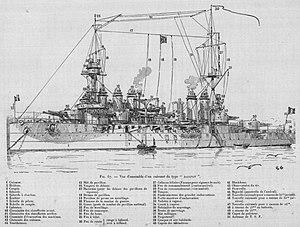
Vue détaillée d'un cuirassé français type Danton en 1910.
Le Danton est un cuirassé de la marine française de la classe Danton construit à partir de 1906. Mis en service actif en juin 1911, il fut coulé lors de la Première Guerre mondiale par le sous-marin allemand U-64 le 19 mars 1917 au large de la Sardaigne. L'épave du Danton a été découverte en 2007 et formellement identifiée en février 2009.